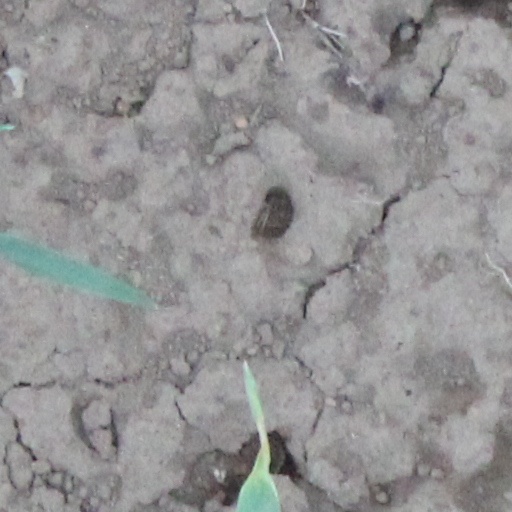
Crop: wheat